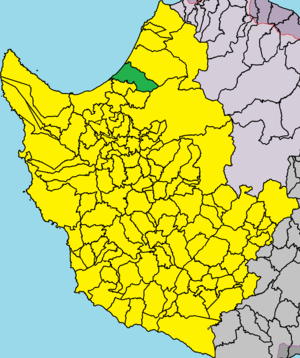
Argáka est un village de Chypre de plus de 1 078 habitants.